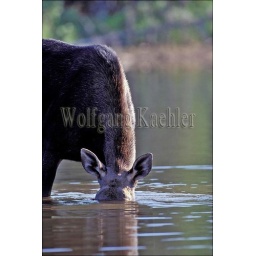
Usa, maine, moosehead lake near rockwood, socatean stream, moose cow in river feeding, close-up